Monster (R.E.M. album)

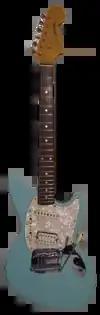
"Let Me In", a tribute to deceased musician Kurt Cobain, was played using a Fender Jag-Stang guitar that belonged to him.

The song "Let Me In" was dedicated to the memory of American musician Kurt Cobain, leader of the grunge band Nirvana, who maintained a close friendship with Stipe. On April 5, 1994, during the first recording sessions for "Monster", he died from a self-inflicted shotgun wound. On the recording of the track, Mills used a Fender Jag-Stang guitar that belonged to Cobain; his widow Courtney Love, leader of the band Hole, gave it to Mills. As Cobain was left-handed and Mills was right-handed, he had to play the guitar backwards. On the other hand, Buck used a Farfisa organ during the recording of the track. Speaking during BBC Radio 1's Evening Session Show in 1994, Stipe reflected on how the deaths of Cobain and American actor River Phoenix contributed to the creation of "Monster": "We feel like we reached a zenith with that record. River's death prevented me from being able to write for almost five months. When I did start writing I came up with 'Crush With Eyeliner,' 'What's the Frequency, Kenneth?,' 'Circus Envy' and then when Kurt died halfway through making the record and I just threw my arms up and I had to express the frustration that I had, trying to pull him out of the state of mind he was in and not succeeding you know, I wrote that song ('Let Me In') and we put it on the record".